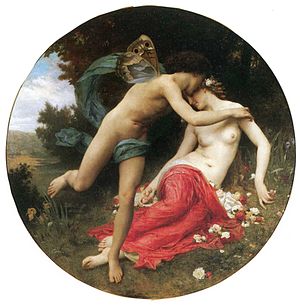
Zefyr
Flora og Zefyr
Zefyr er vestenvinden i den græske mytologi, forårsbebuder og den der modner kornet.